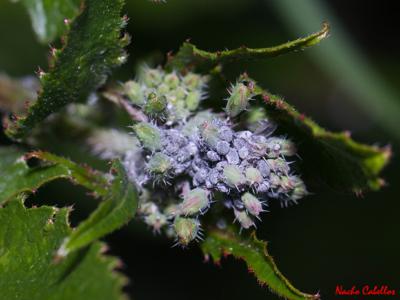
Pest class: cabbage_aphid